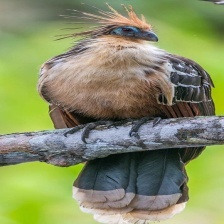
Species: HOATZIN
Scientific name: OPHISTHOCOMUS HOAZIN